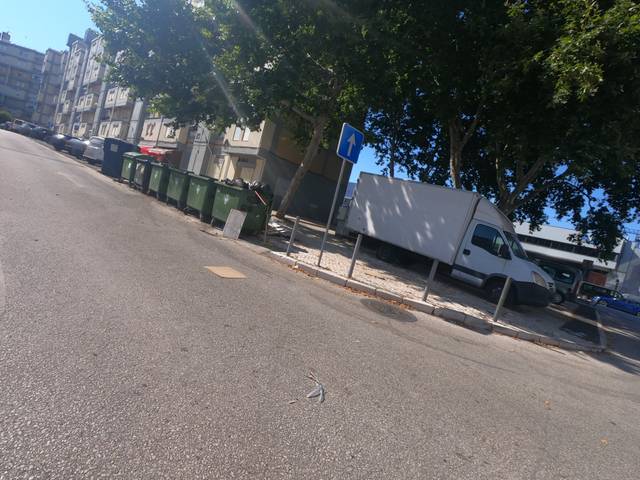
Region: Portugal
Coordinates: 38.754, -9.109